COVID-19 vaccination in Quebec

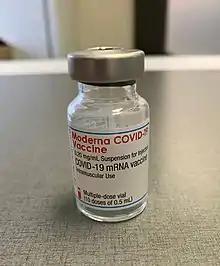
Vial of the Moderna vaccine (10 doses of 0.5 mL) administered in a Quebec pharmacy

On August 30, the Quebec government announced that it will offer third doses to immunosuppressed people.